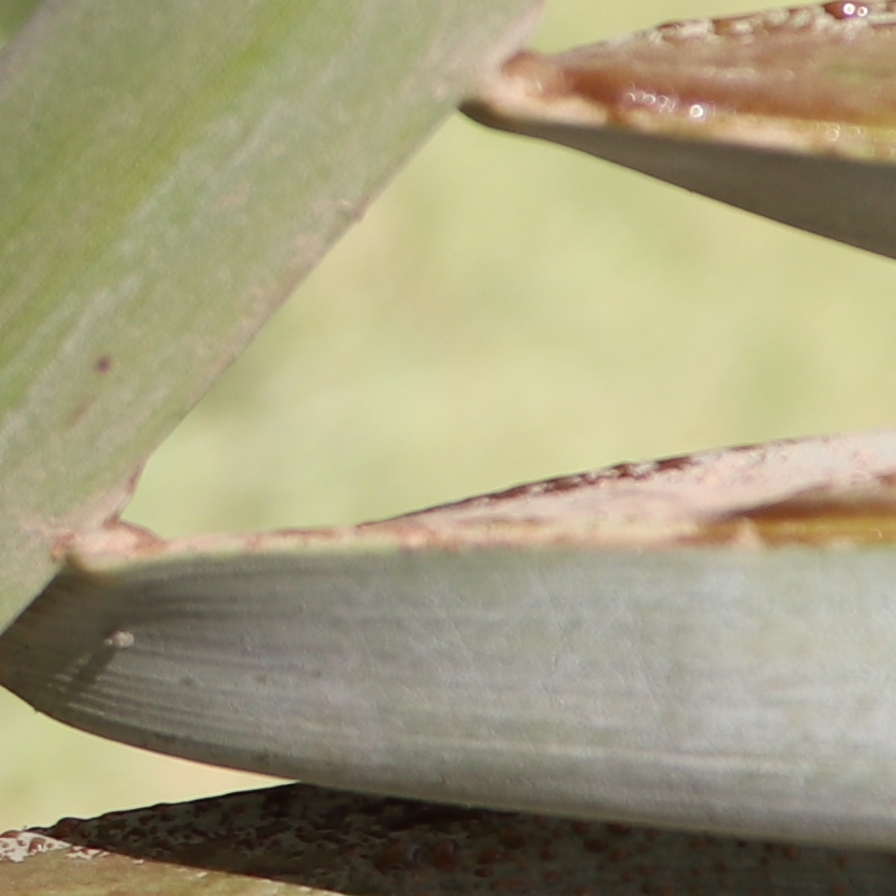
Label: Honey